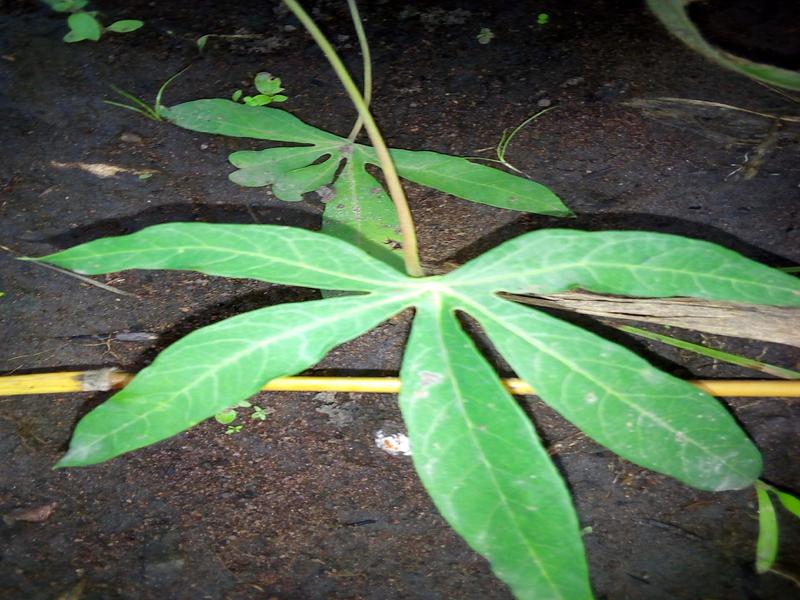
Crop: cassava
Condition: healthy